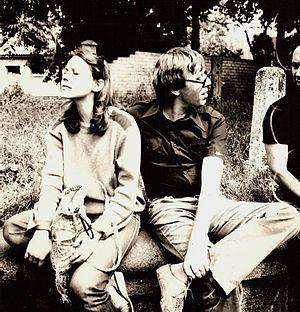
Anna Kamenkova, née le 27 avril 1953 à Moscou est une actrice de théâtre, de cinéma et de doublage russe.